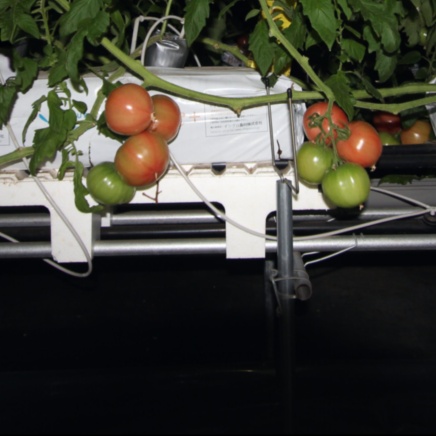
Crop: tomato